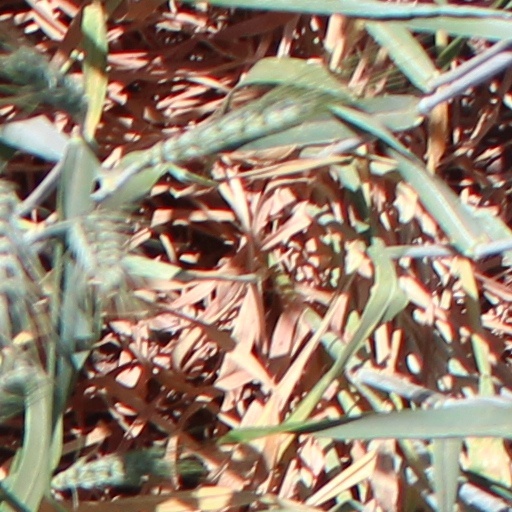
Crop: wheat